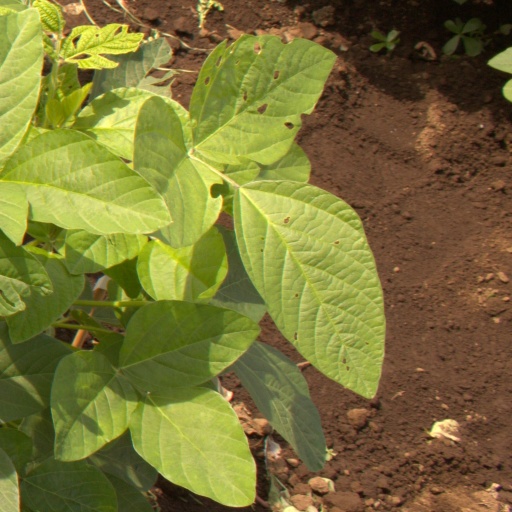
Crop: soybean